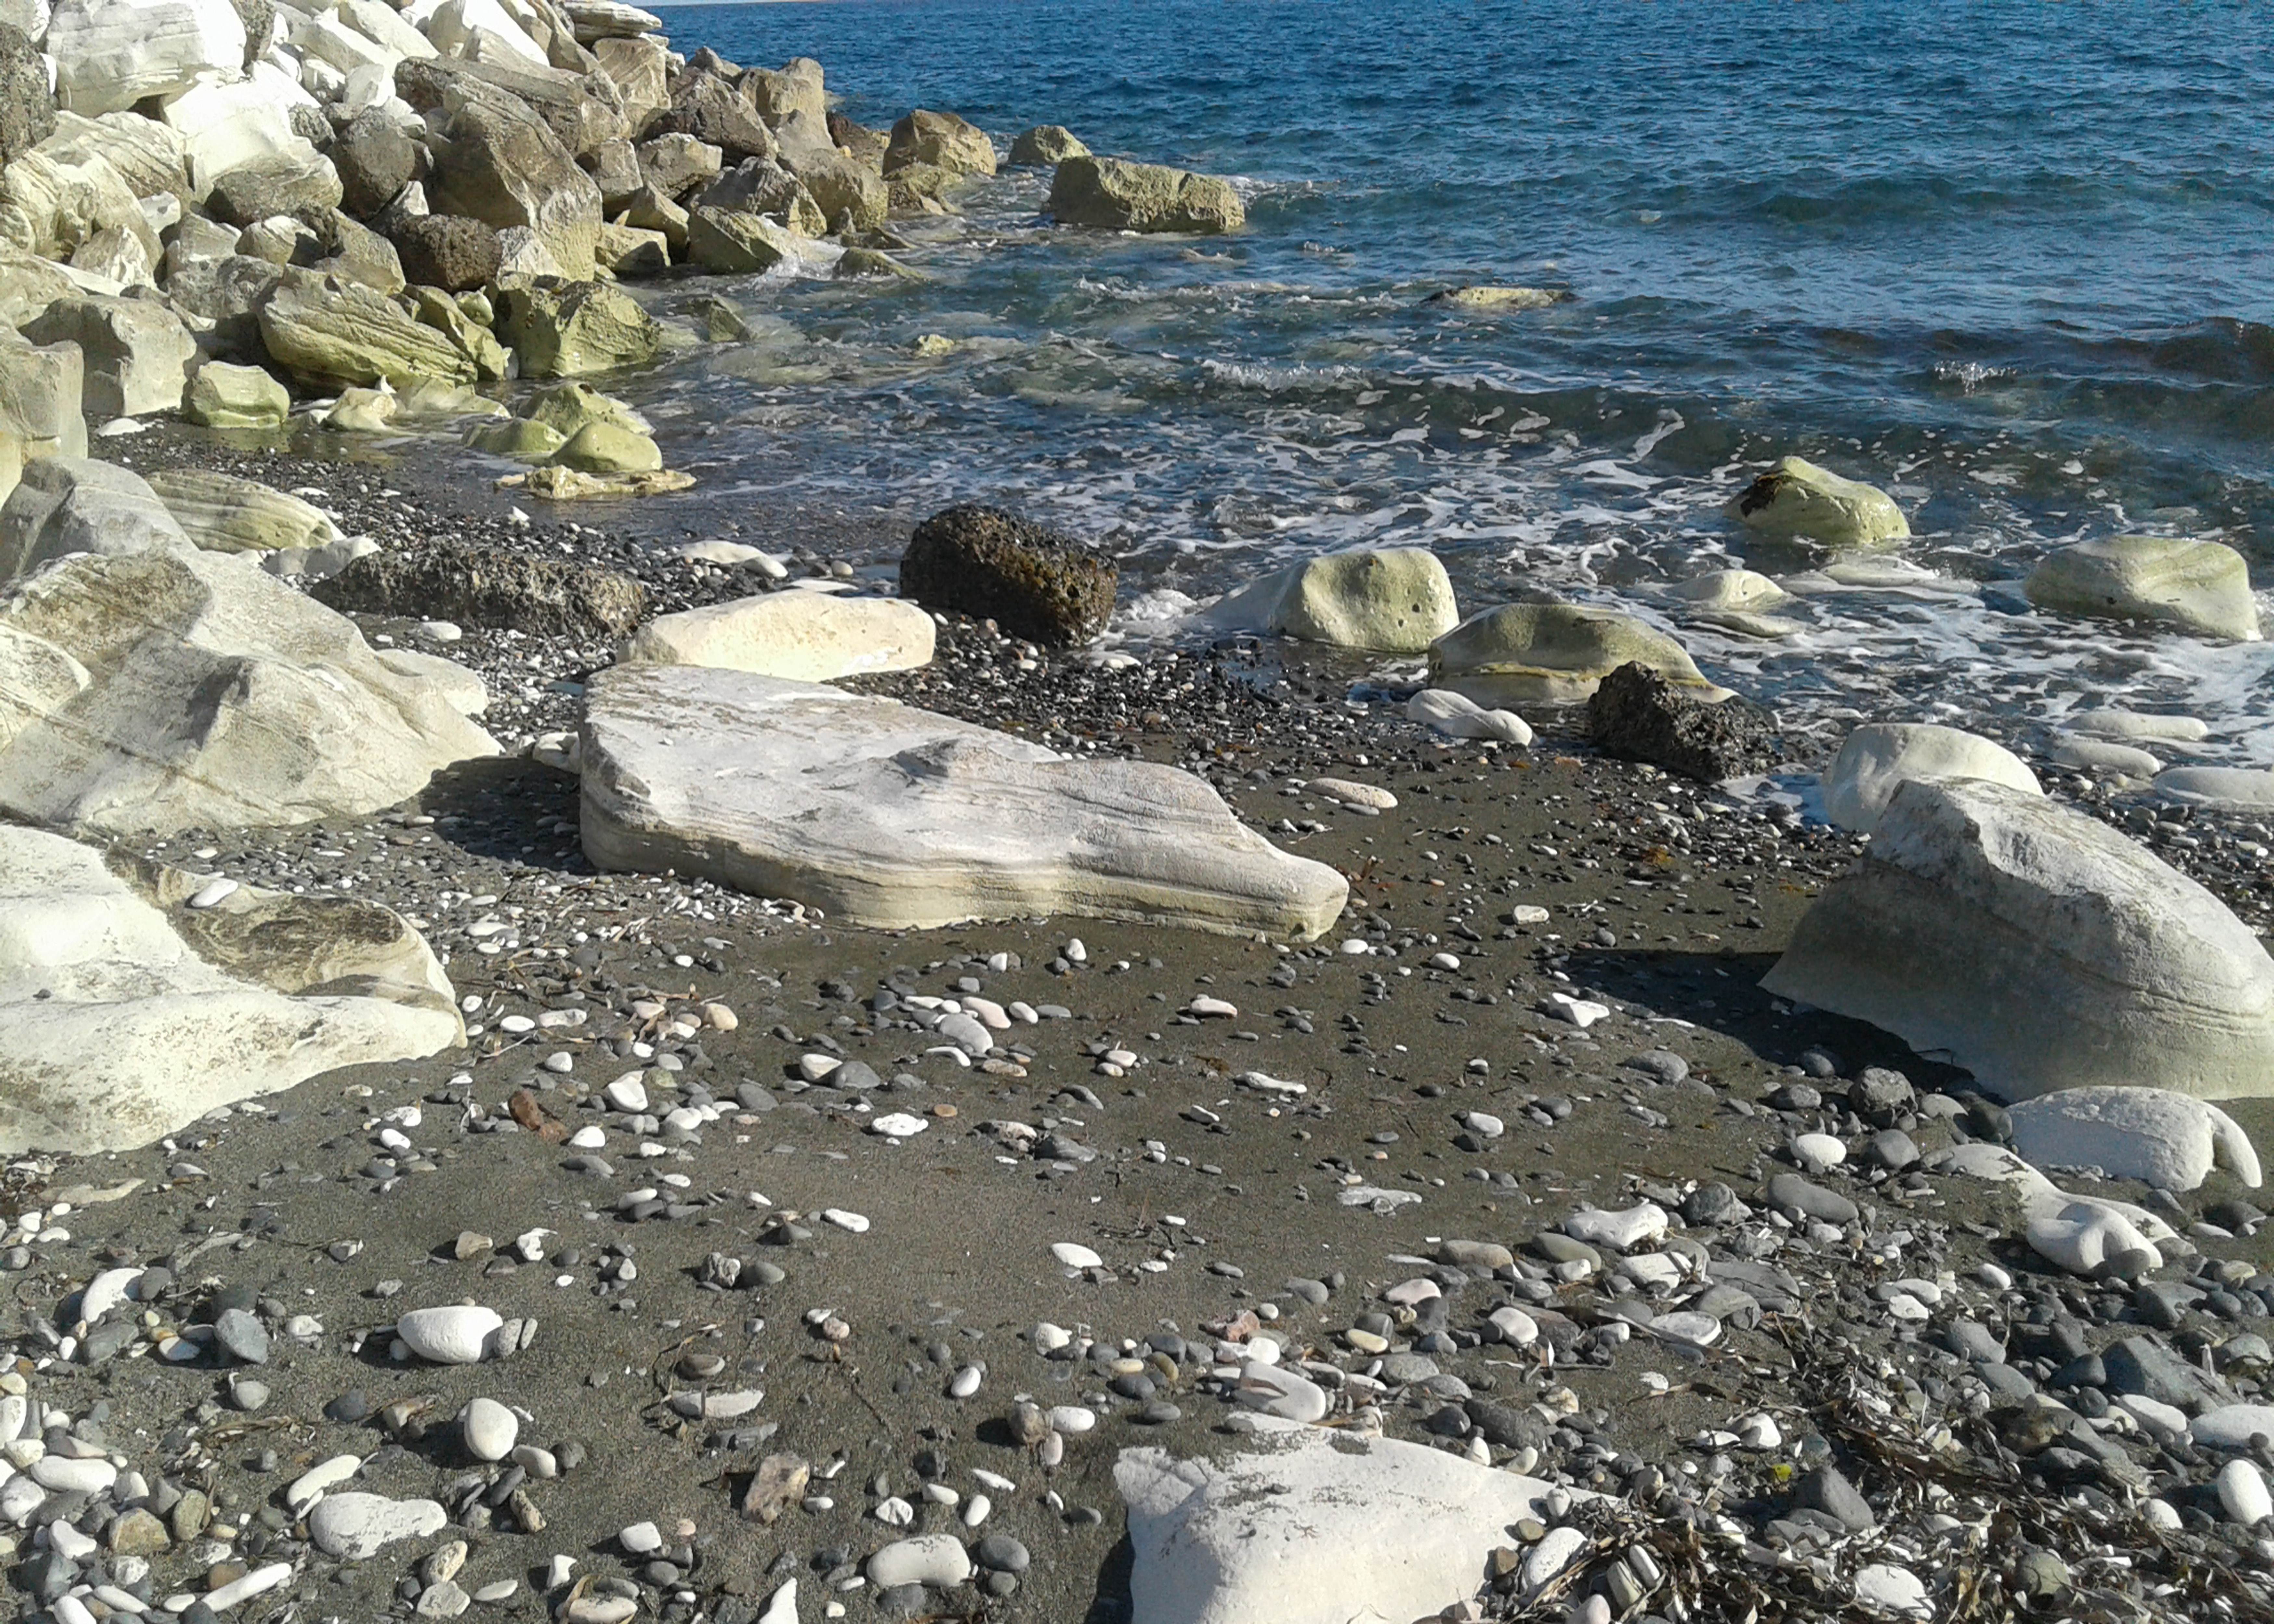
sea, rocks, coast, gravel, beach, sand, water, bedrock, wood, coastal and oceanic landforms, watercourse, bank, wind wave, geological phenomenon, formation, landscape, shore, wave, natural landscape, rock, ocean, soil, outcrop, lake, headland, bay, sky, tide, cape, Raised beach, boulder, rubble, inlet, pebble, mudflat, promontory